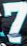
Number: 7